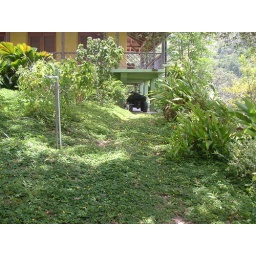
House on the hill of fruit harbor. Notice the 4 wheeler, the only vehicles allowed in the area.